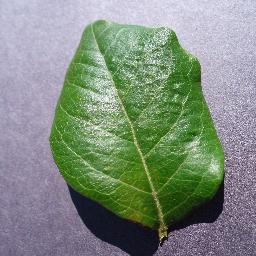
Label: Blueberry___healthy